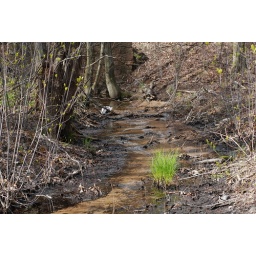
road sand clogging small stream below Rt 128 culvert